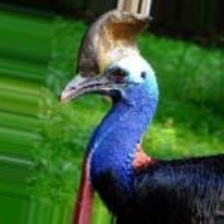
Species: CASSOWARY
Scientific name: CASUARIUS